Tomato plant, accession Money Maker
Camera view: horizontal (90 deg, fisheye); turntable rotation: 120 degrees
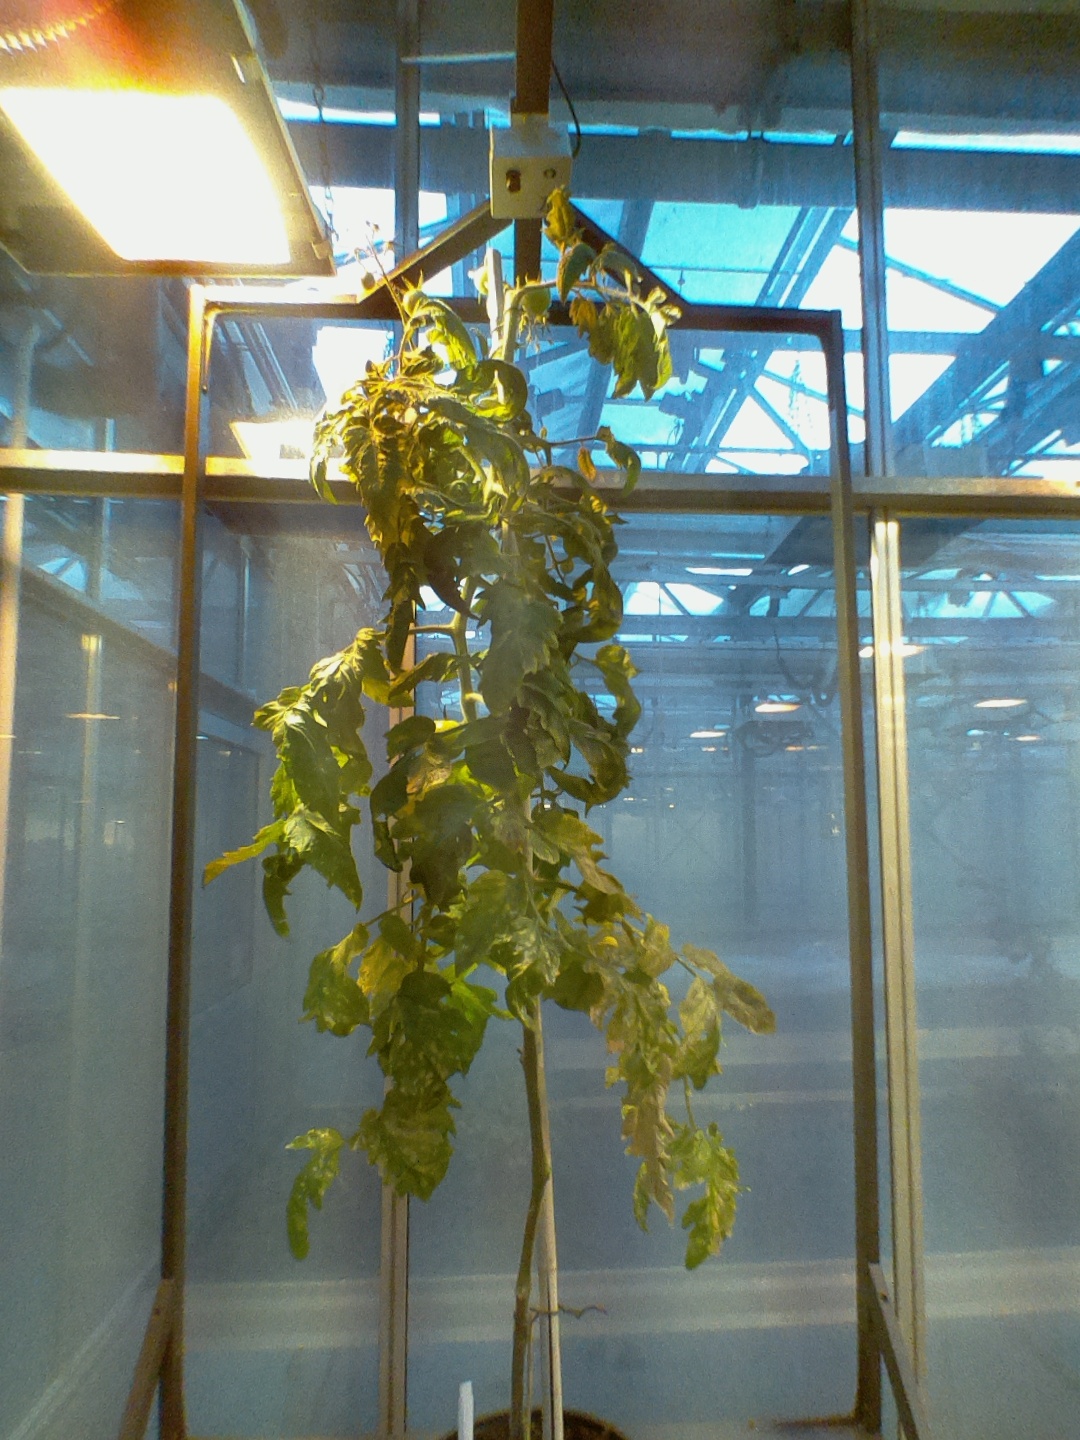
BBCH growth stage 79: 90% -100% of final fruit size